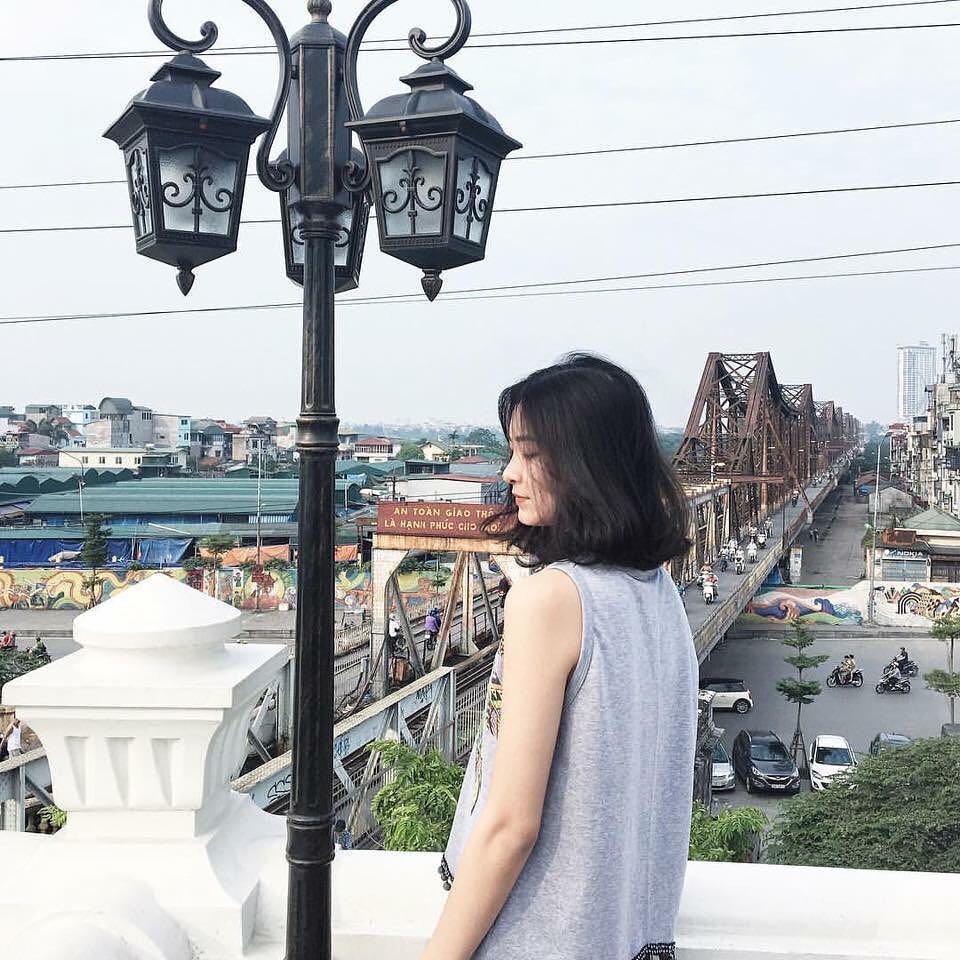
bạn nữ này đang đứng ở trên ban công của một căn nhà